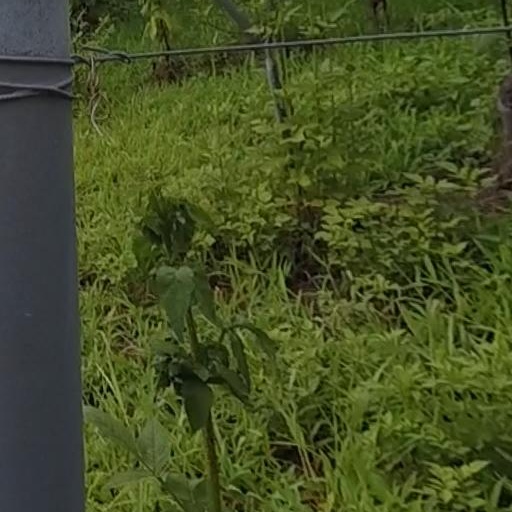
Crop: grape